Mary Wollstonecraft

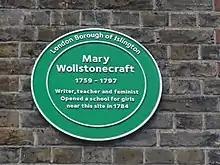
Green plaque on Newington Green Primary School, near the site of a school that Wollstonecraft, her sisters (Everina and Eliza), and Fanny Blood set up; the plaque was unveiled in 2011.

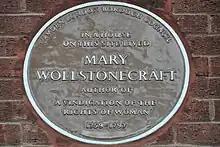
Plaque on Oakshott Court, near the site of her final home, The Polygon, Somers Town, London

Cora Kaplan describes Wollstonecraft's legacy as "curious", and further notes its evolution over time: "for an author-activist adept in many genres ... up until the last quarter-century Wollstonecraft's life has been read much more closely than her writing". After the devastating effect of Godwin's "Memoirs", Wollstonecraft's reputation lay in tatters for nearly a century; she was pilloried by such writers as Maria Edgeworth, who patterned the "freakish" Harriet Freke in "Belinda" (1801) after her. Other novelists such as Mary Hays, Charlotte Smith, Fanny Burney, and Jane West created similar figures, all to teach a "moral lesson" to their readers. (Hays had been a close friend, and helped nurse her in her dying days.)